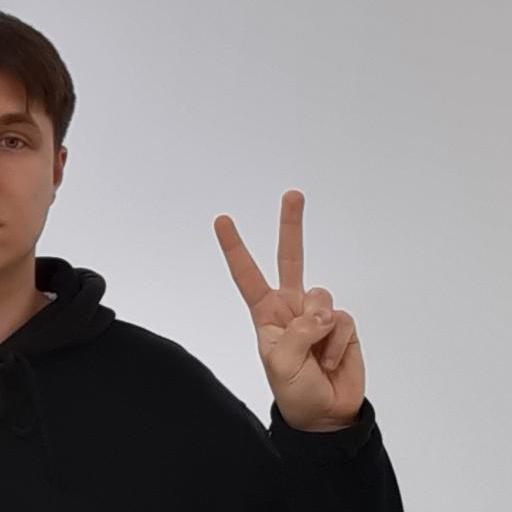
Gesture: peace